Razzia (military)

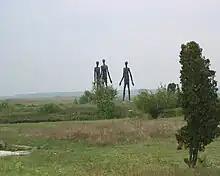
Monument to the victims of the German razzia of 1942 in Žabalj, Serbia.

When executed in the context of Islamic jihad, the function of the razzia was to weaken the enemy's defenses in preparation for his eventual conquest and subjugation. Since the typical razzia was not large enough to achieve military or territorial objectives, it usually involved surprise attacks on poorly defended targets (e.g. villages) with the intention of terrorizing and demoralizing their inhabitants and destroying supplies that might supply the enemy. Islamic rules clearly defined who should go to war and who was exempted from such responsibility: